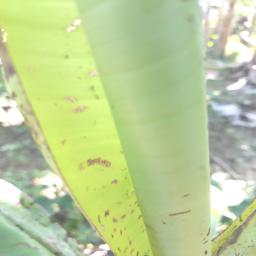
Label: BANANA APHIDS